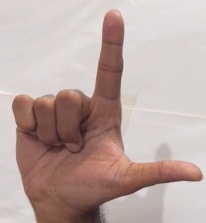
ASL sign: L